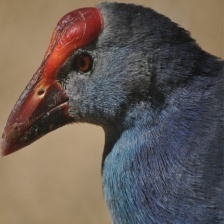
Species: PURPLE SWAMPHEN
Scientific name: PORPHYRIO PORPHYRIO
ImageNet parent category: european_gallinule